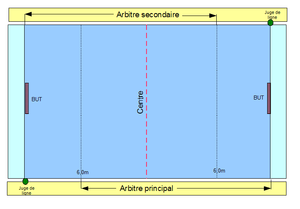
Le kayak-polo est un sport collectif où deux équipes de cinq joueurs, chacun dans un kayak, s'affrontent avec un ballon sur un plan d'eau rectangulaire pendant deux mi-temps de dix minutes. L'équipe gagnante est celle qui a inscrit le plus grand nombre de buts.
La pratique du kayak-polo en compétition est soumise à un règlement de jeu.